Toijala

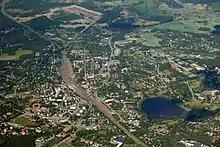
Aerial view of Toijala.

Toijala is a former town and municipality of Finland, located some south of Tampere. On 1 January 2007, it was consolidated with Viiala to form the town of Akaa.